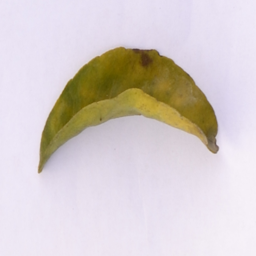
Plant part: leaf
Disease: black_spot